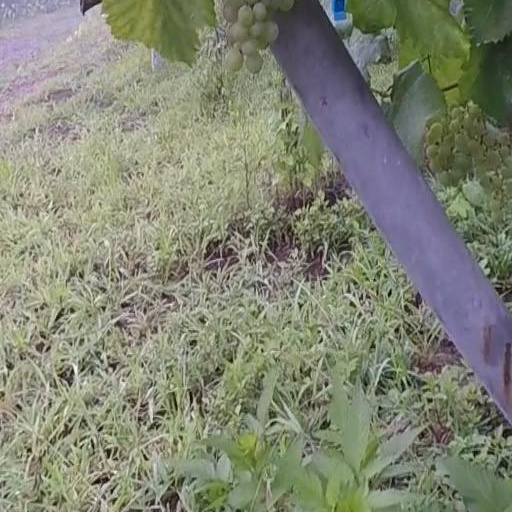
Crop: grape